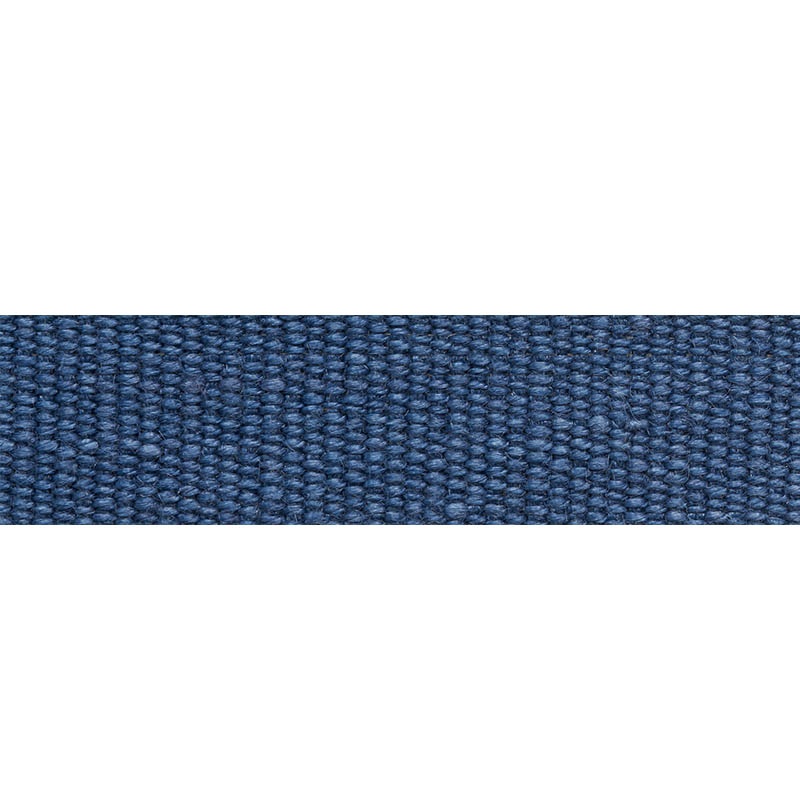
Schumacher Mathias Linen Tape Narrow Trim 76831 / Indigo
Here is what Schumacher says about this Trim: This elegant 1/2-inch-wide linen tape is an understated way to add finesse without fuss. Also available in 1-inch and 1 1/2-inch widths. Item Width 1/2" (1Cm) Content 100% Linen Match Straight Country of Origin India Country of Finish India Sold By Yard Priced By Yard Collection Mathias Linen Tape Price is per yard. Two yards order minimum. Please let us know if you need more than what is available on our site.
Brand: Schumacher
Category: Hardware > Building Materials > Shutters > Board & Batten Shutters